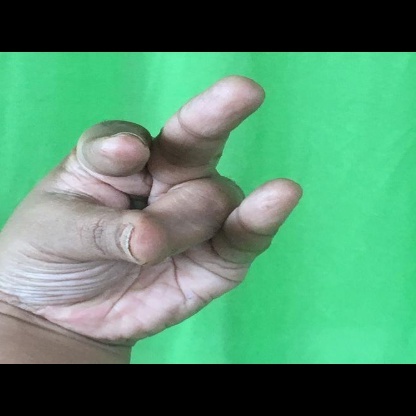
Mudra: Kangulam